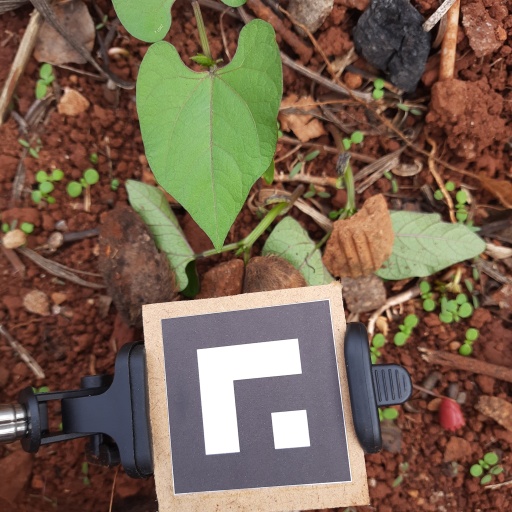
Observations: wavy surface, no eating holes, under cloudy sky